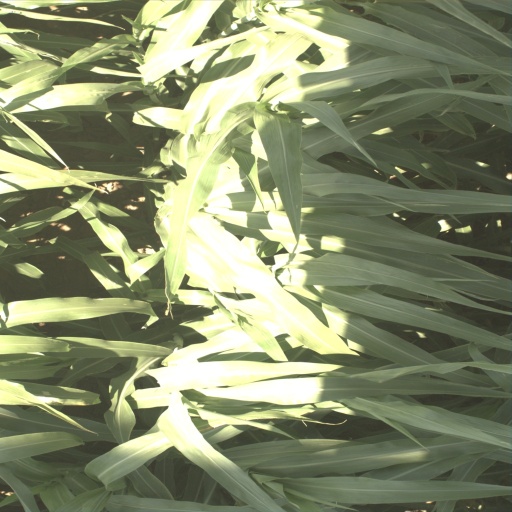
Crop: sorghum